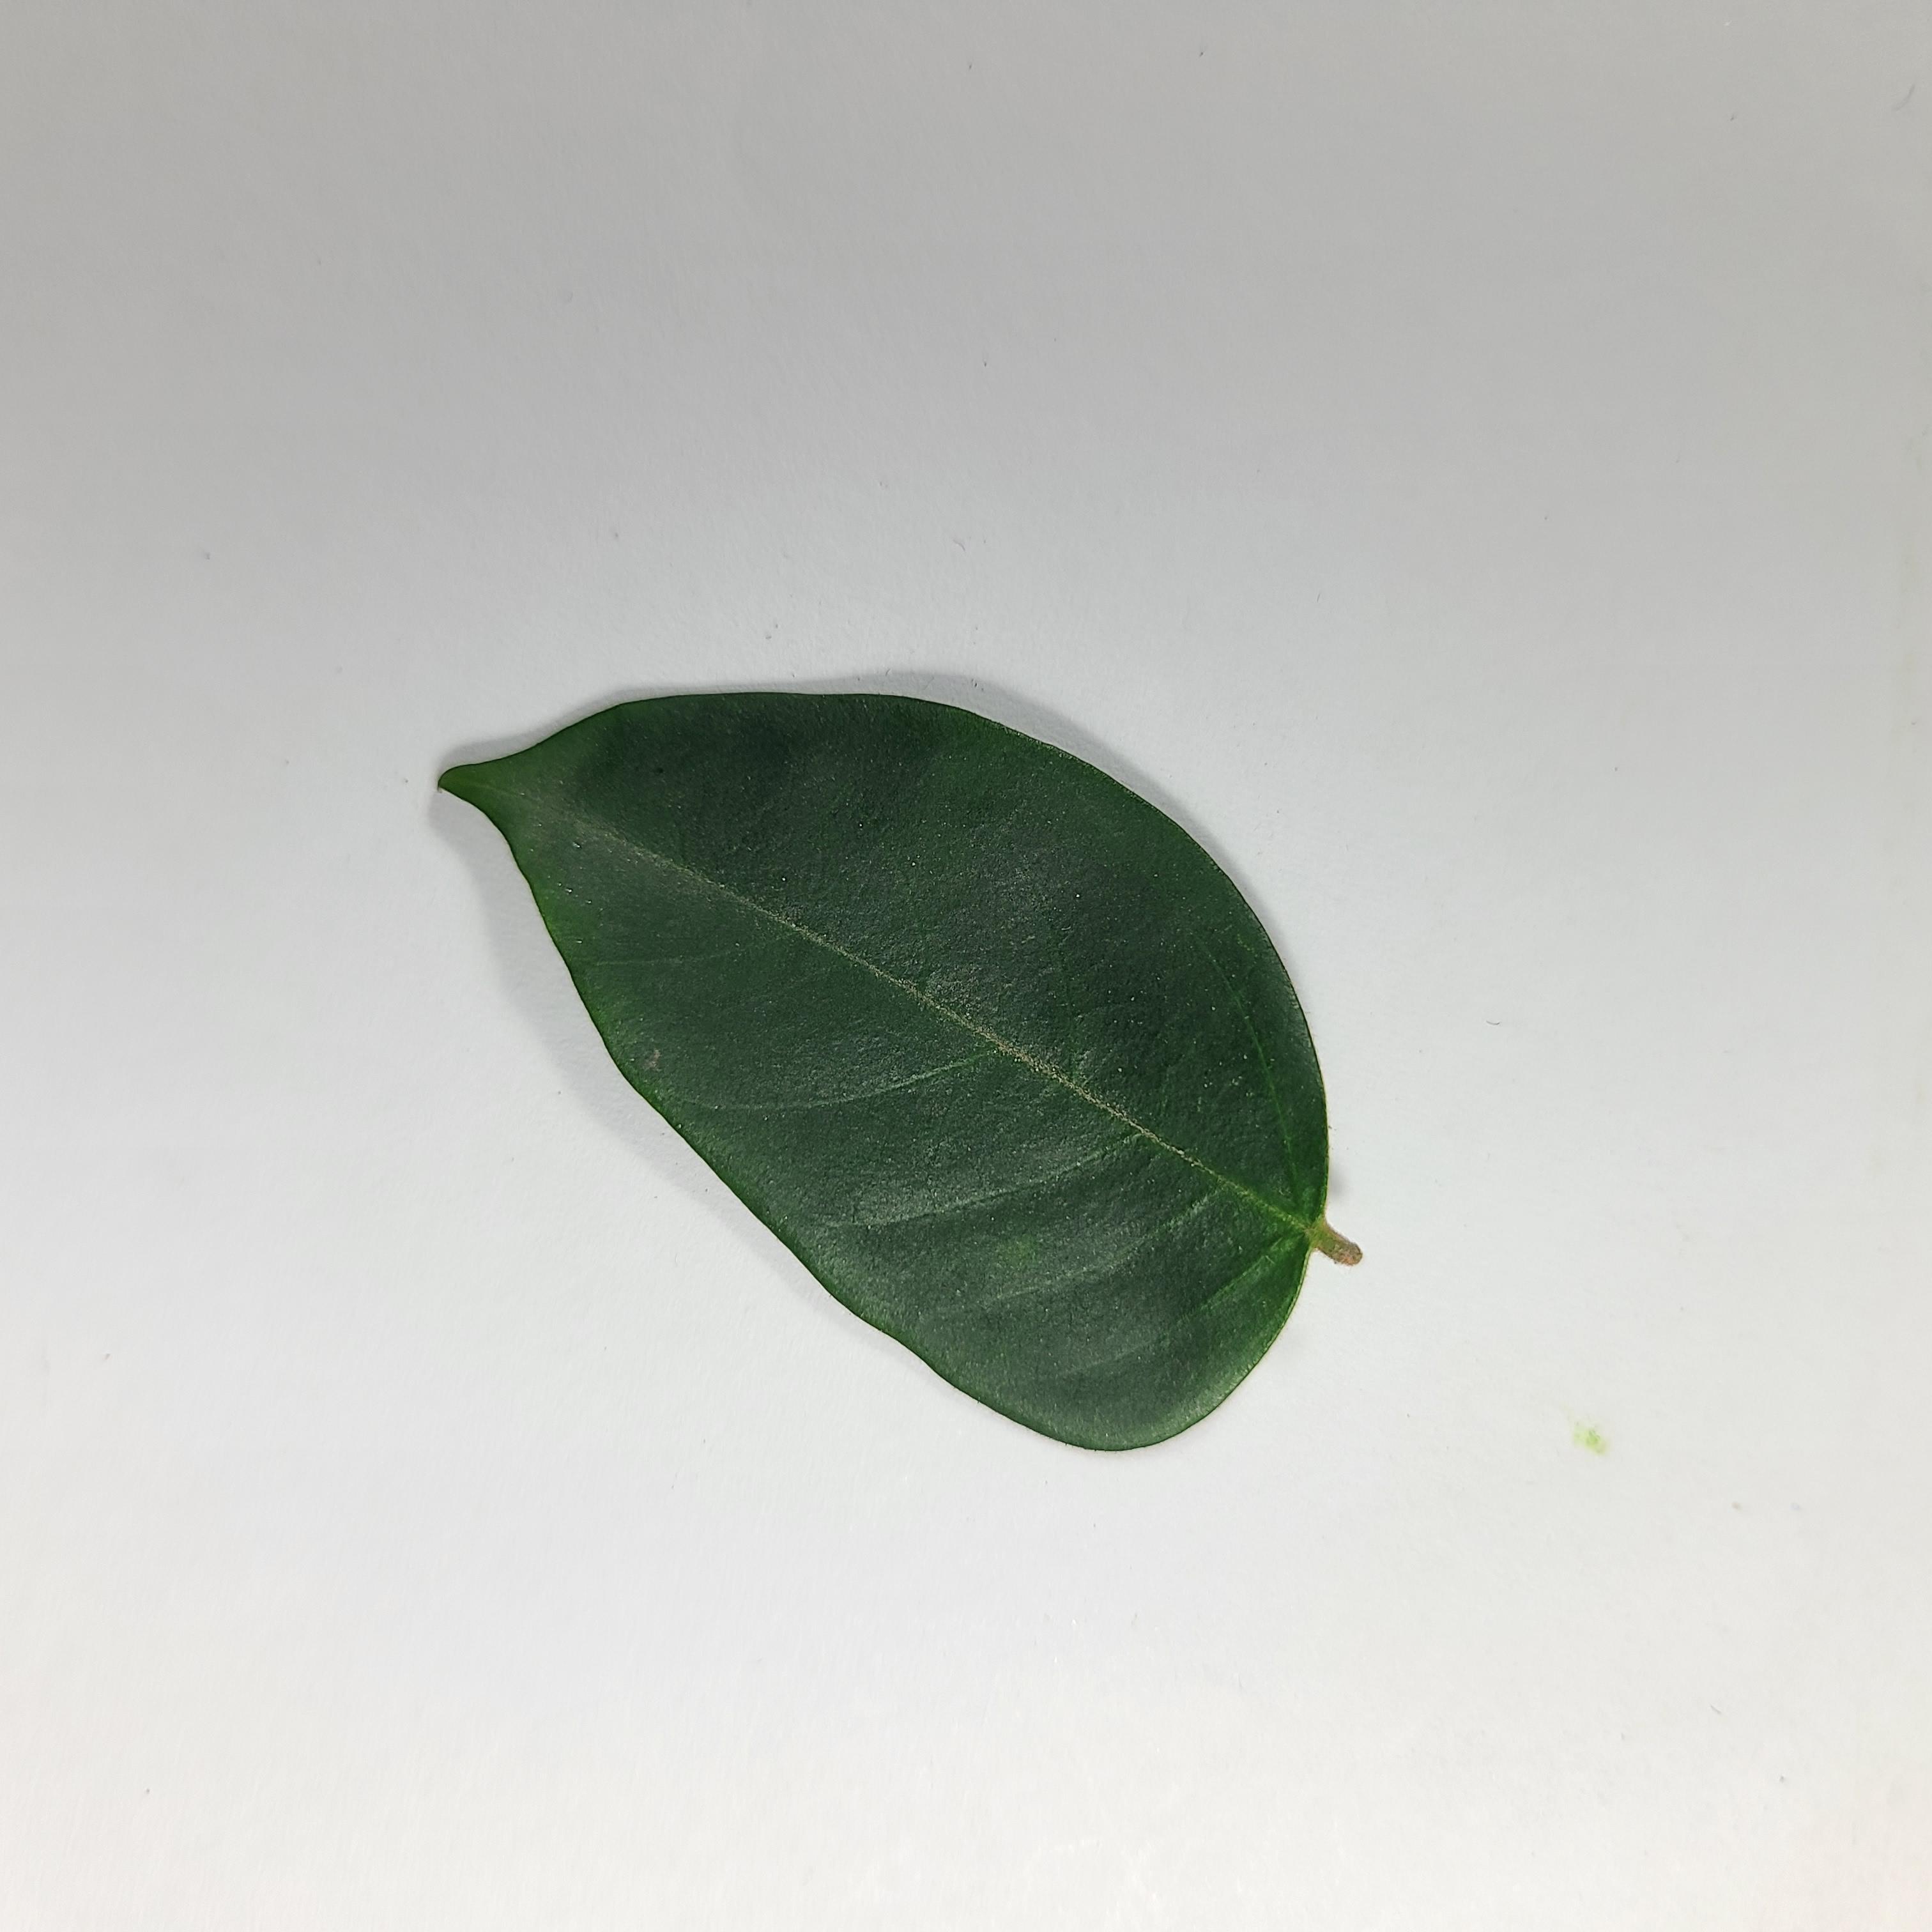
Label: Healthy Leaves